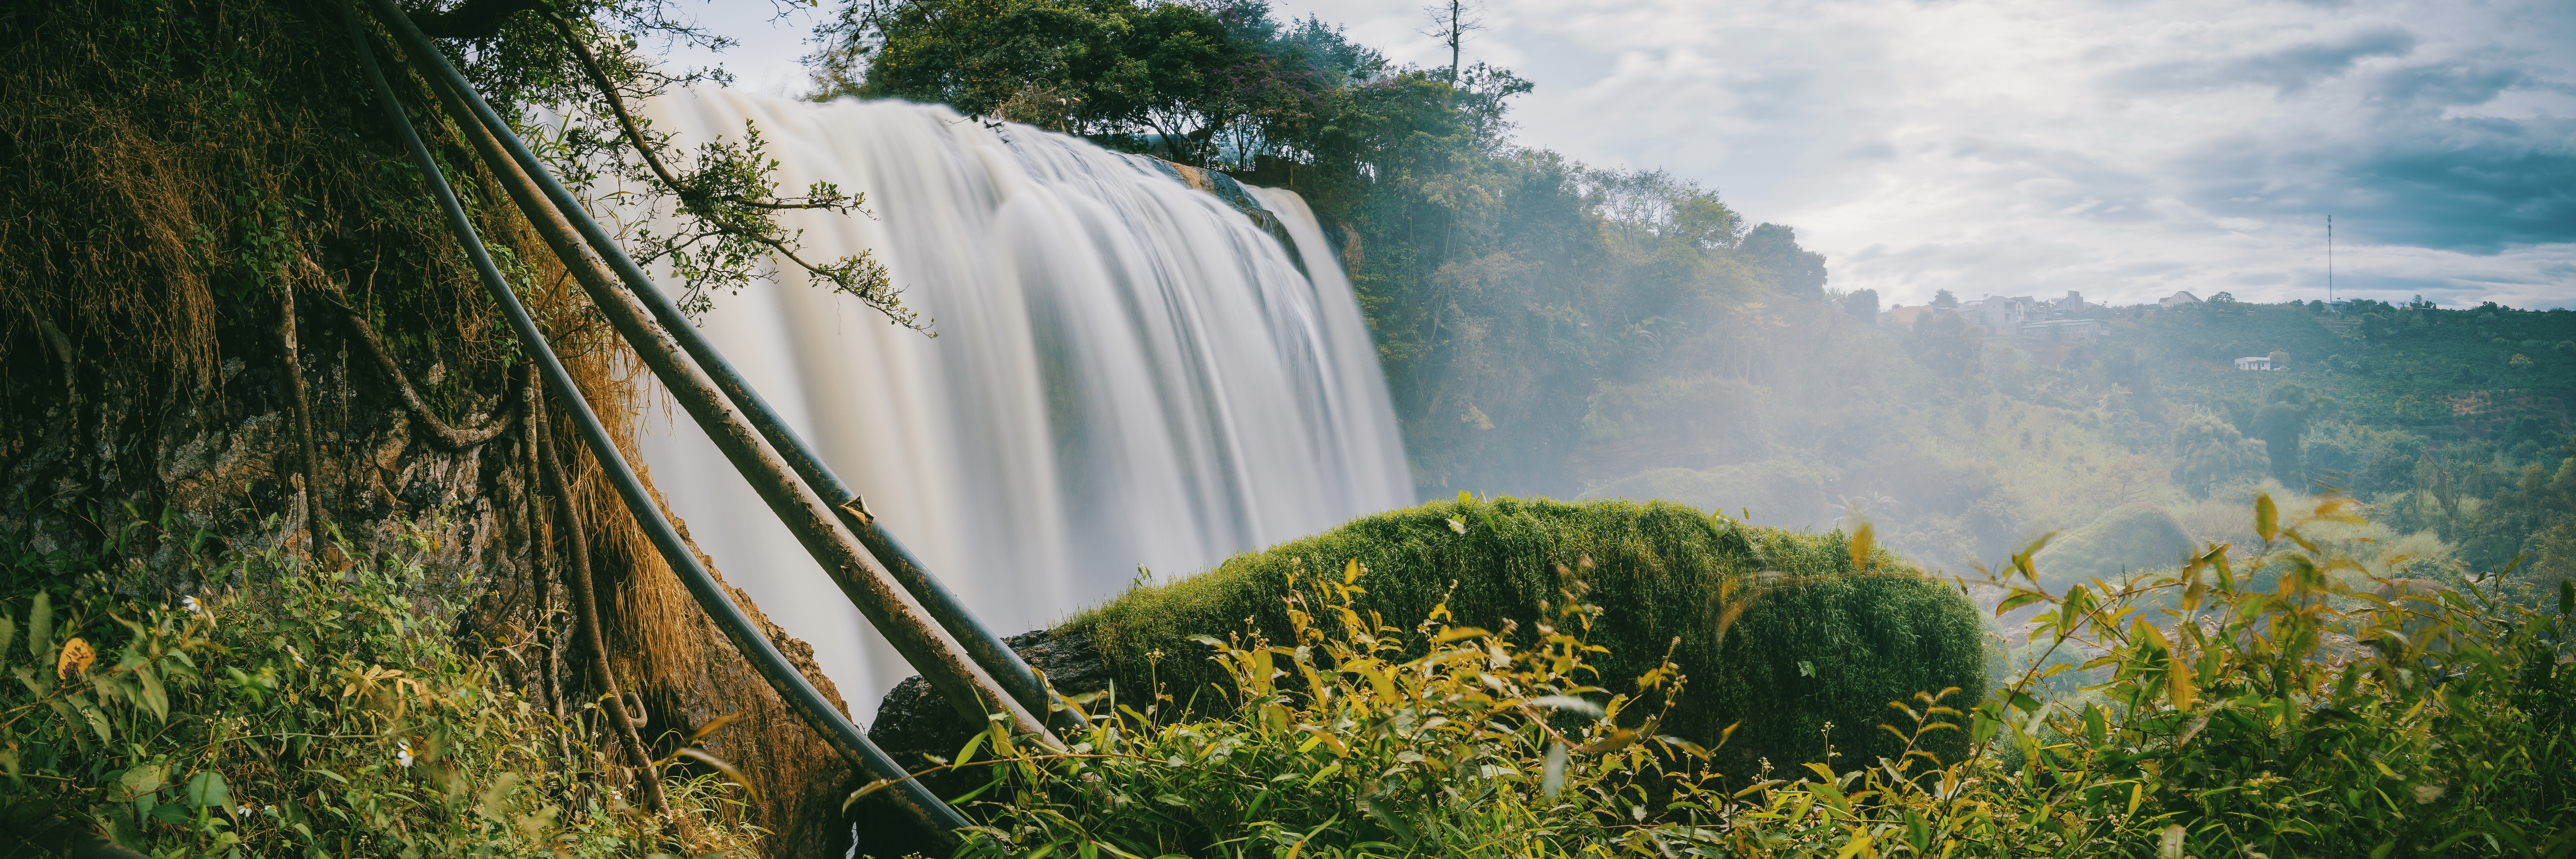
waterfall, water resources, natural landscape, body of water, nature, water, nature reserve, vegetation, watercourse, chute, hill station, state park, rainforest, tree, landscape, jungle, national park, water feature, plant, forest, wasserfall, rapid, river, tropical and subtropical coniferous forests, tourist attraction, valdivian temperate rain forest